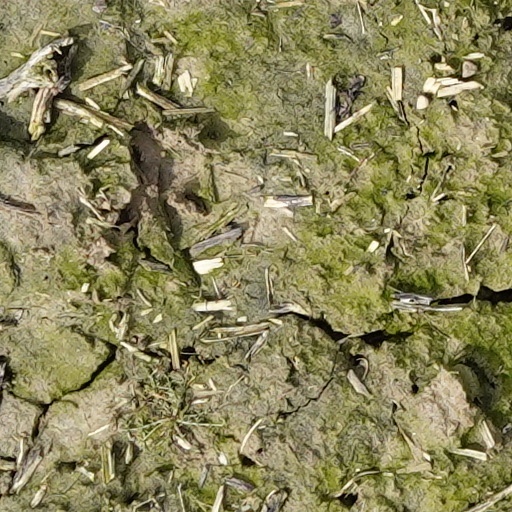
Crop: wheat